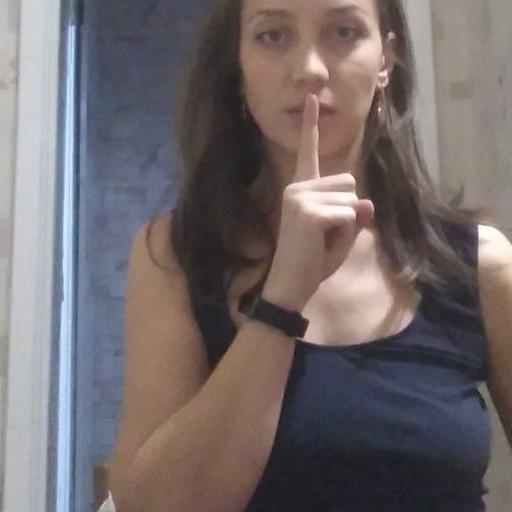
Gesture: mute